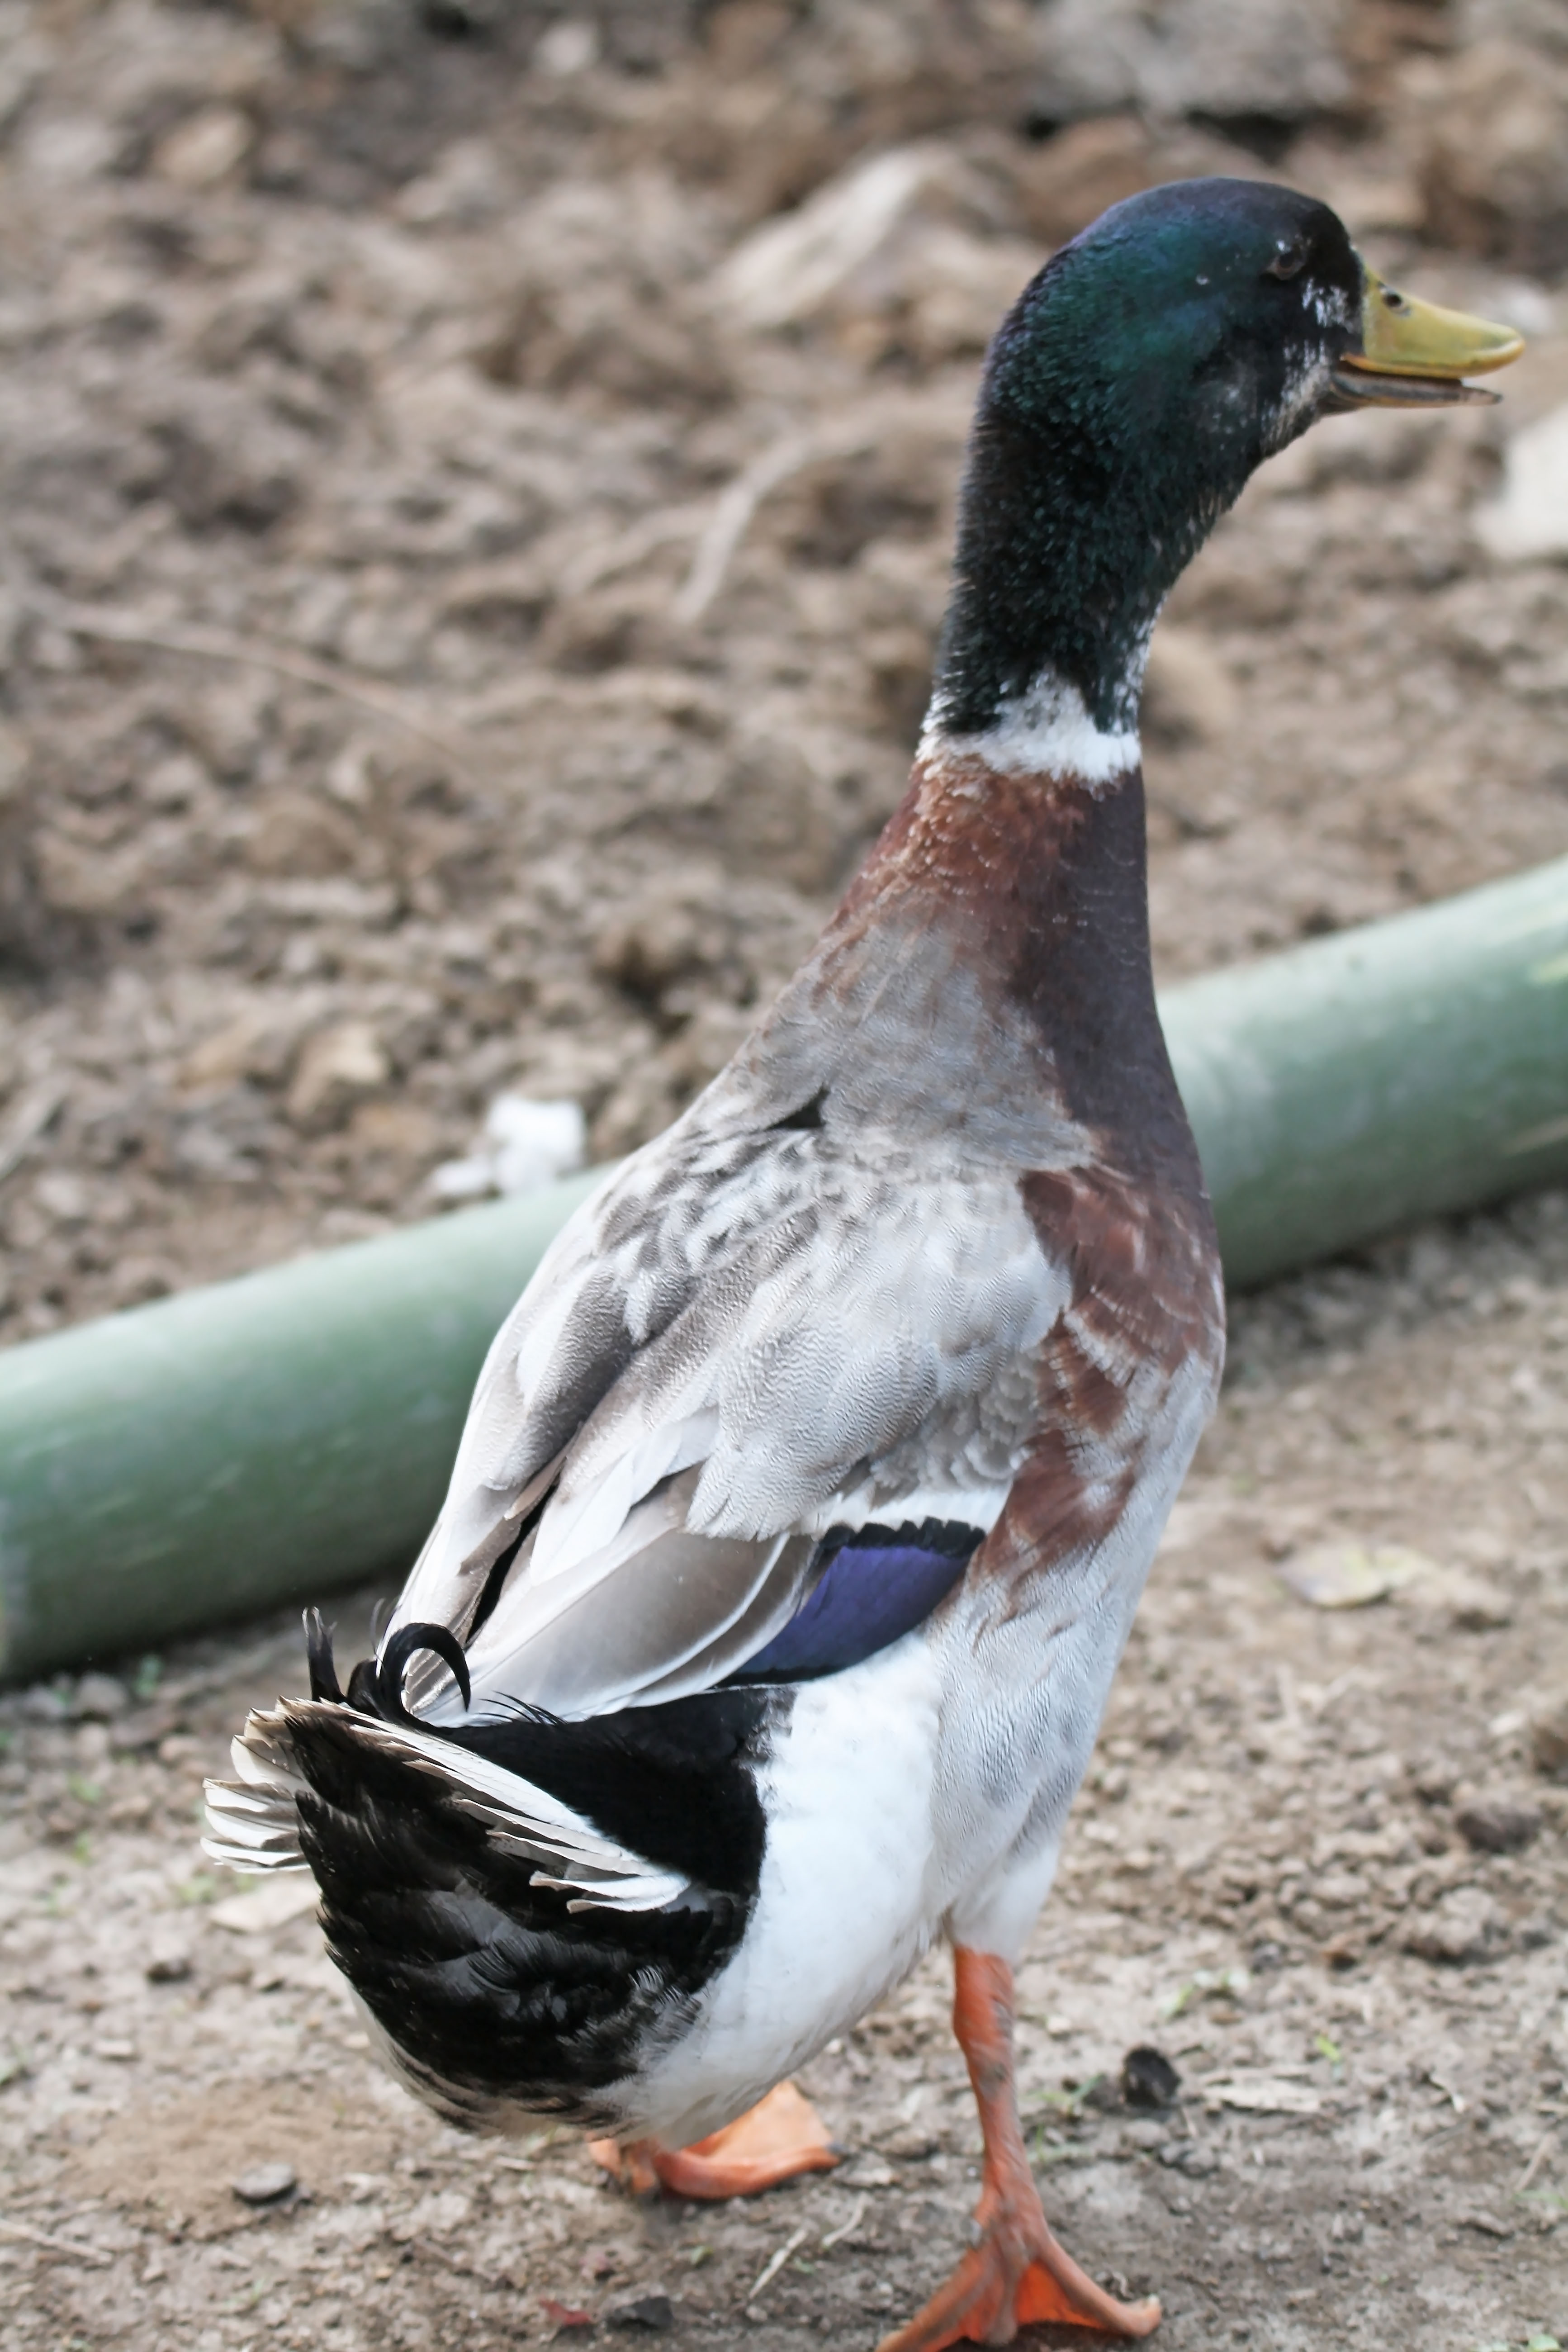
bird, eyes, bill, color, tail, beak, feather, ducks, geese and swans, waterfowl, wing, seaduck, duck, terrestrial animal, water bird, seabird, wildlife, soil, pigeons and doves, livestock, fowl, natural material, stock dove, wood duck